Izumichō, Chiyoda, Tokyo

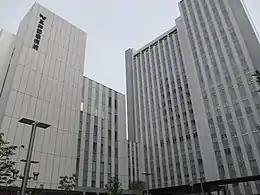
Mitsui Memorial Hospital-1

, officially , is a district of Chiyoda, Tokyo, Japan. As of April 1, 2007, its population is 629. Its postal code is 101-0024.